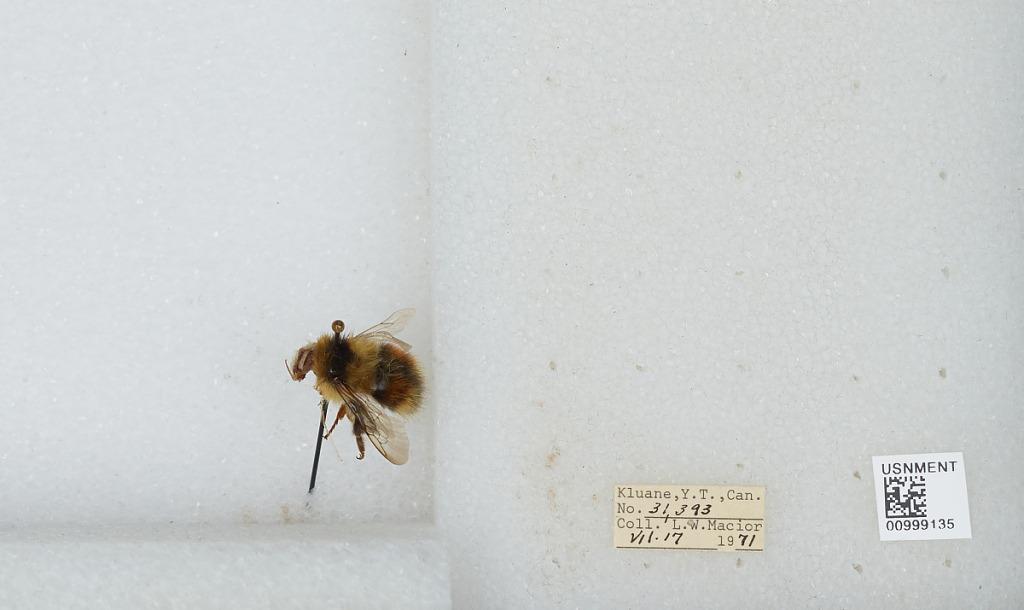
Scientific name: Bombus (Pyrobombus) sylvicola Kirby
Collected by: L. Macior
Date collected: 1971-7-17
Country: Canada
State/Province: Yukon Territory
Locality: Kluane
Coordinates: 60.75, -139.5